Garganornis

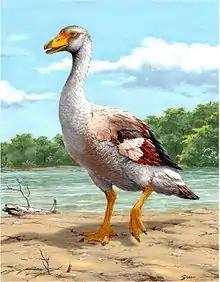
Life reconstruction of "Garganornis"

The tibiotarsus of "Garganornis" is approximately 30% larger than that of the living mute swan in circumference. Based on comparisons with the latter, it has been estimated that "Garganornis" had a weight in the range of , larger than any living anatid. This suggests that it was likely flightless.